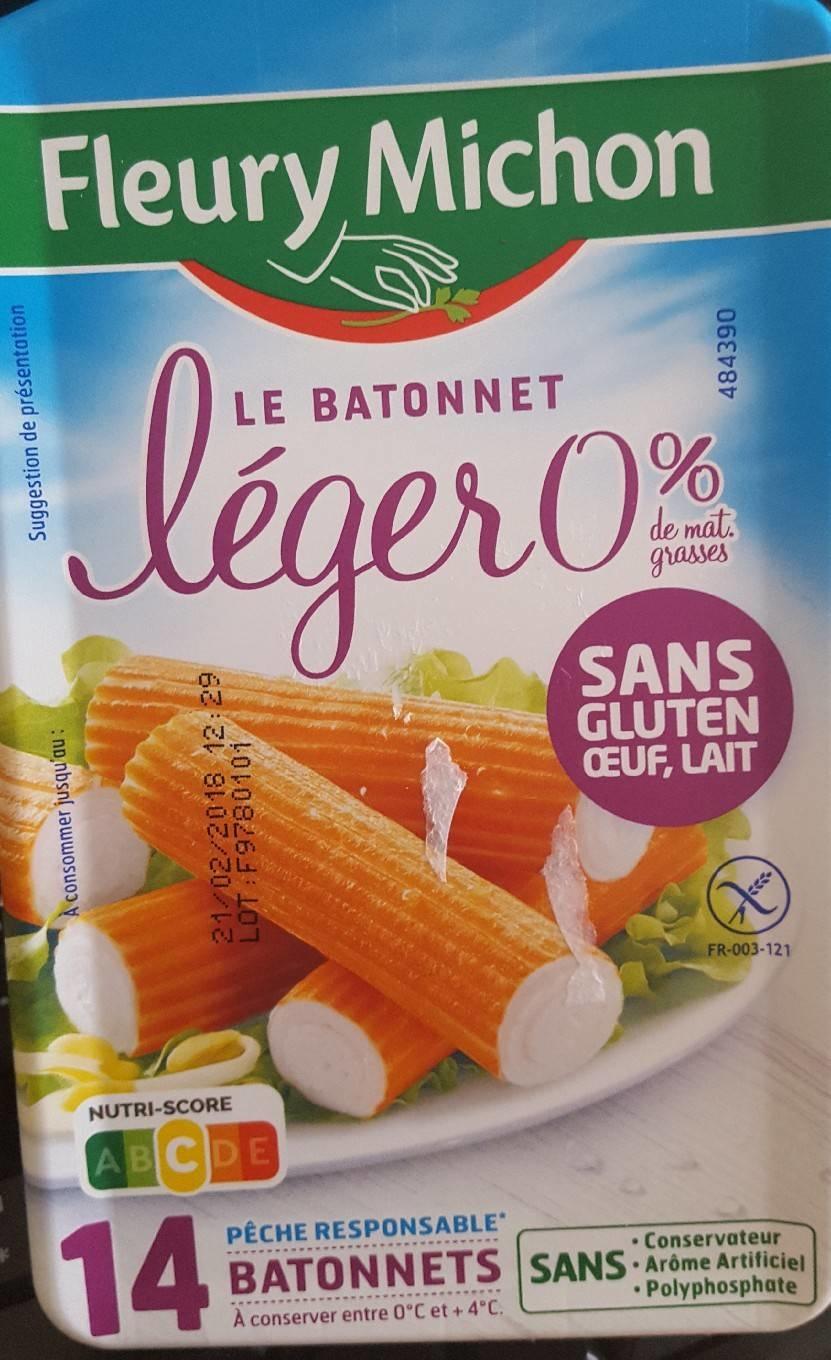
Nutri-Score label: nutriscore-c